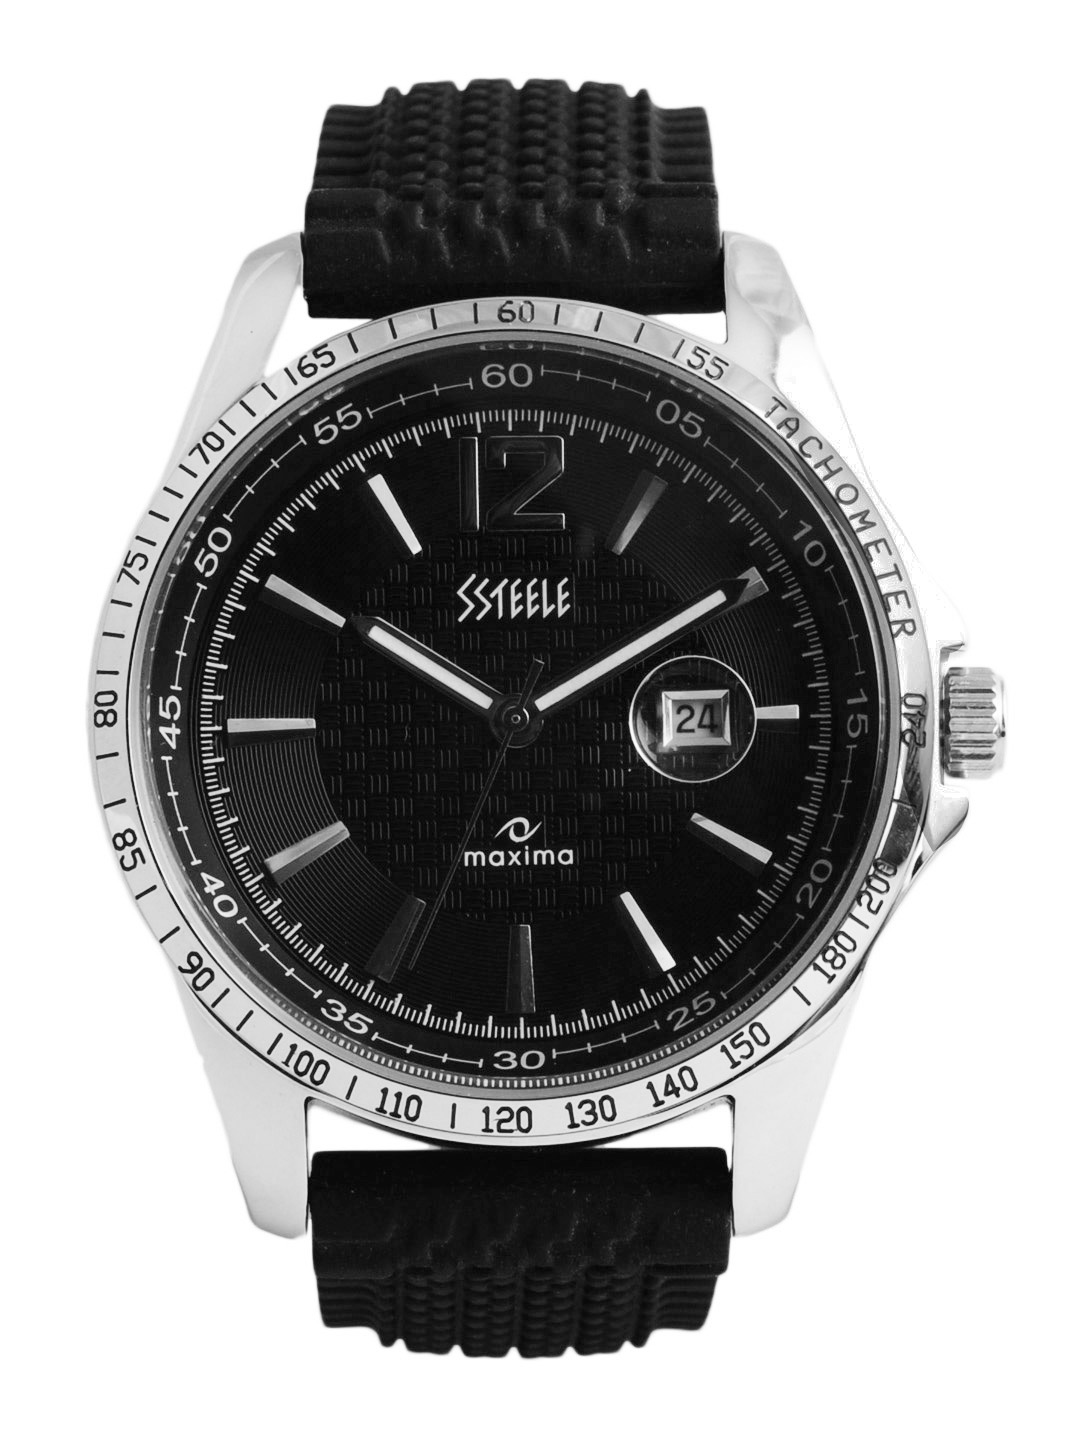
Maxima Men Black Dial Watch
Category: Accessories / Watches / Watches
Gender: Men
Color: Black
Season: Winter 2016
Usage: Casual